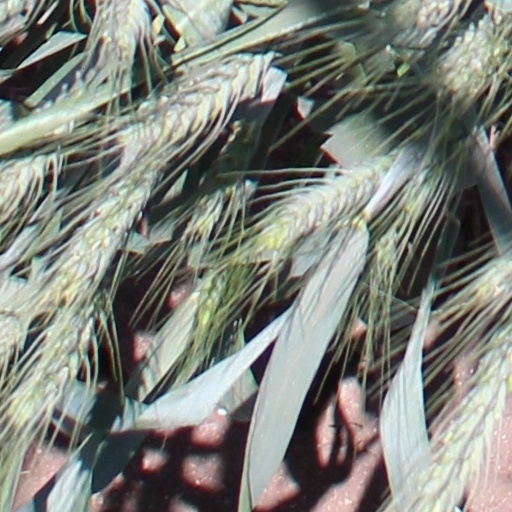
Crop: wheat